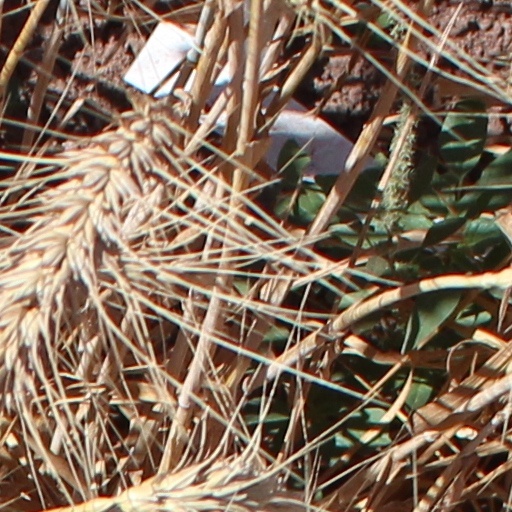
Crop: wheat